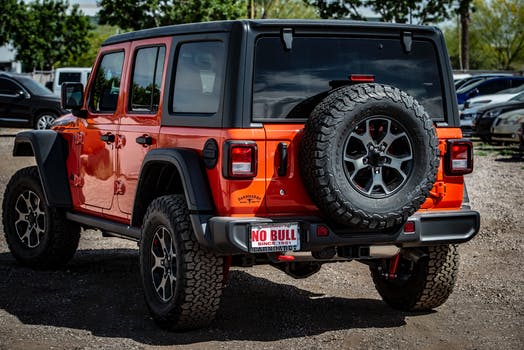
Label: No Watermark